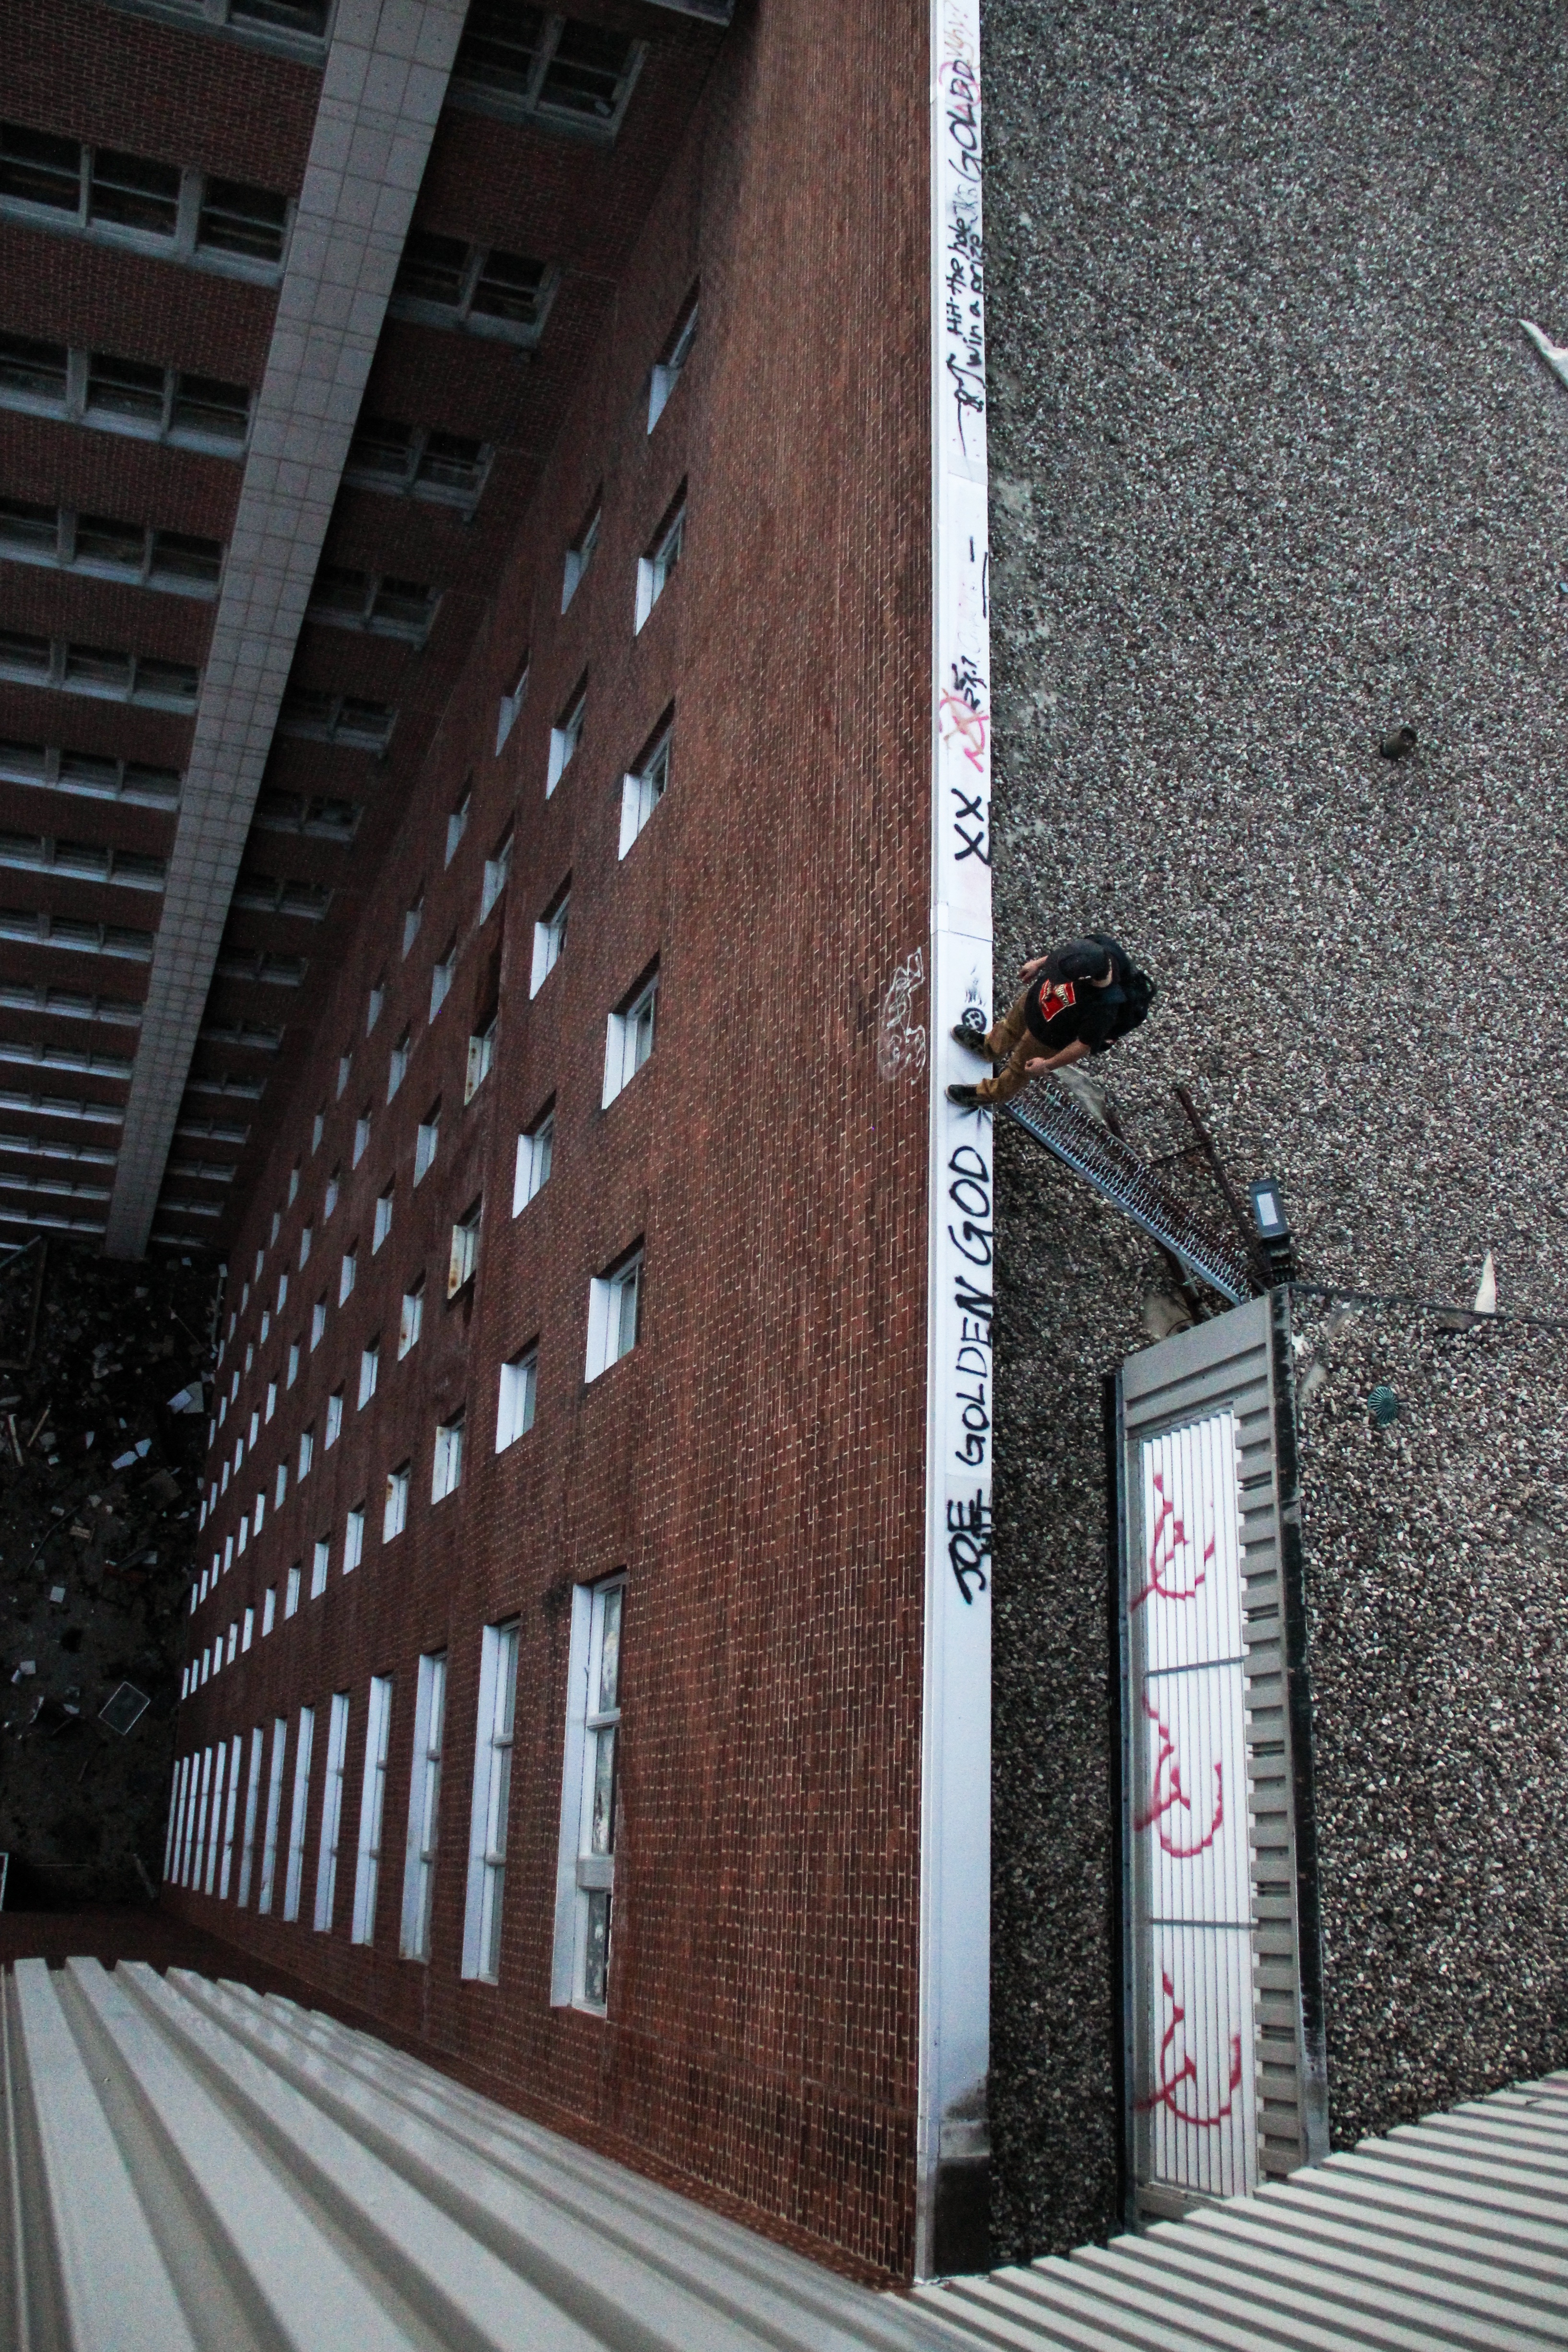
architecture, structure, wood, roof, skyscraper, wall, column, facade, design, stairs, shape, flooring, outdoor structure